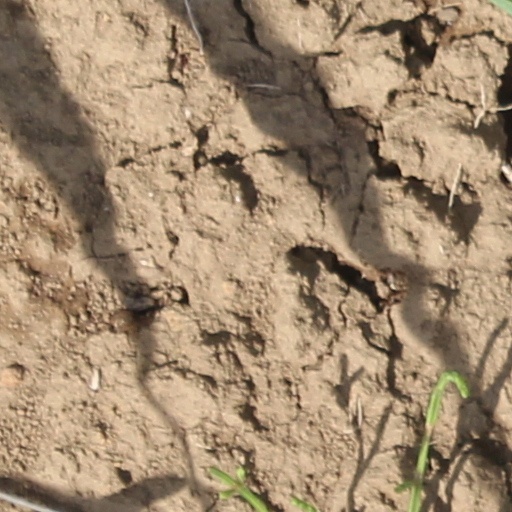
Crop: wheat